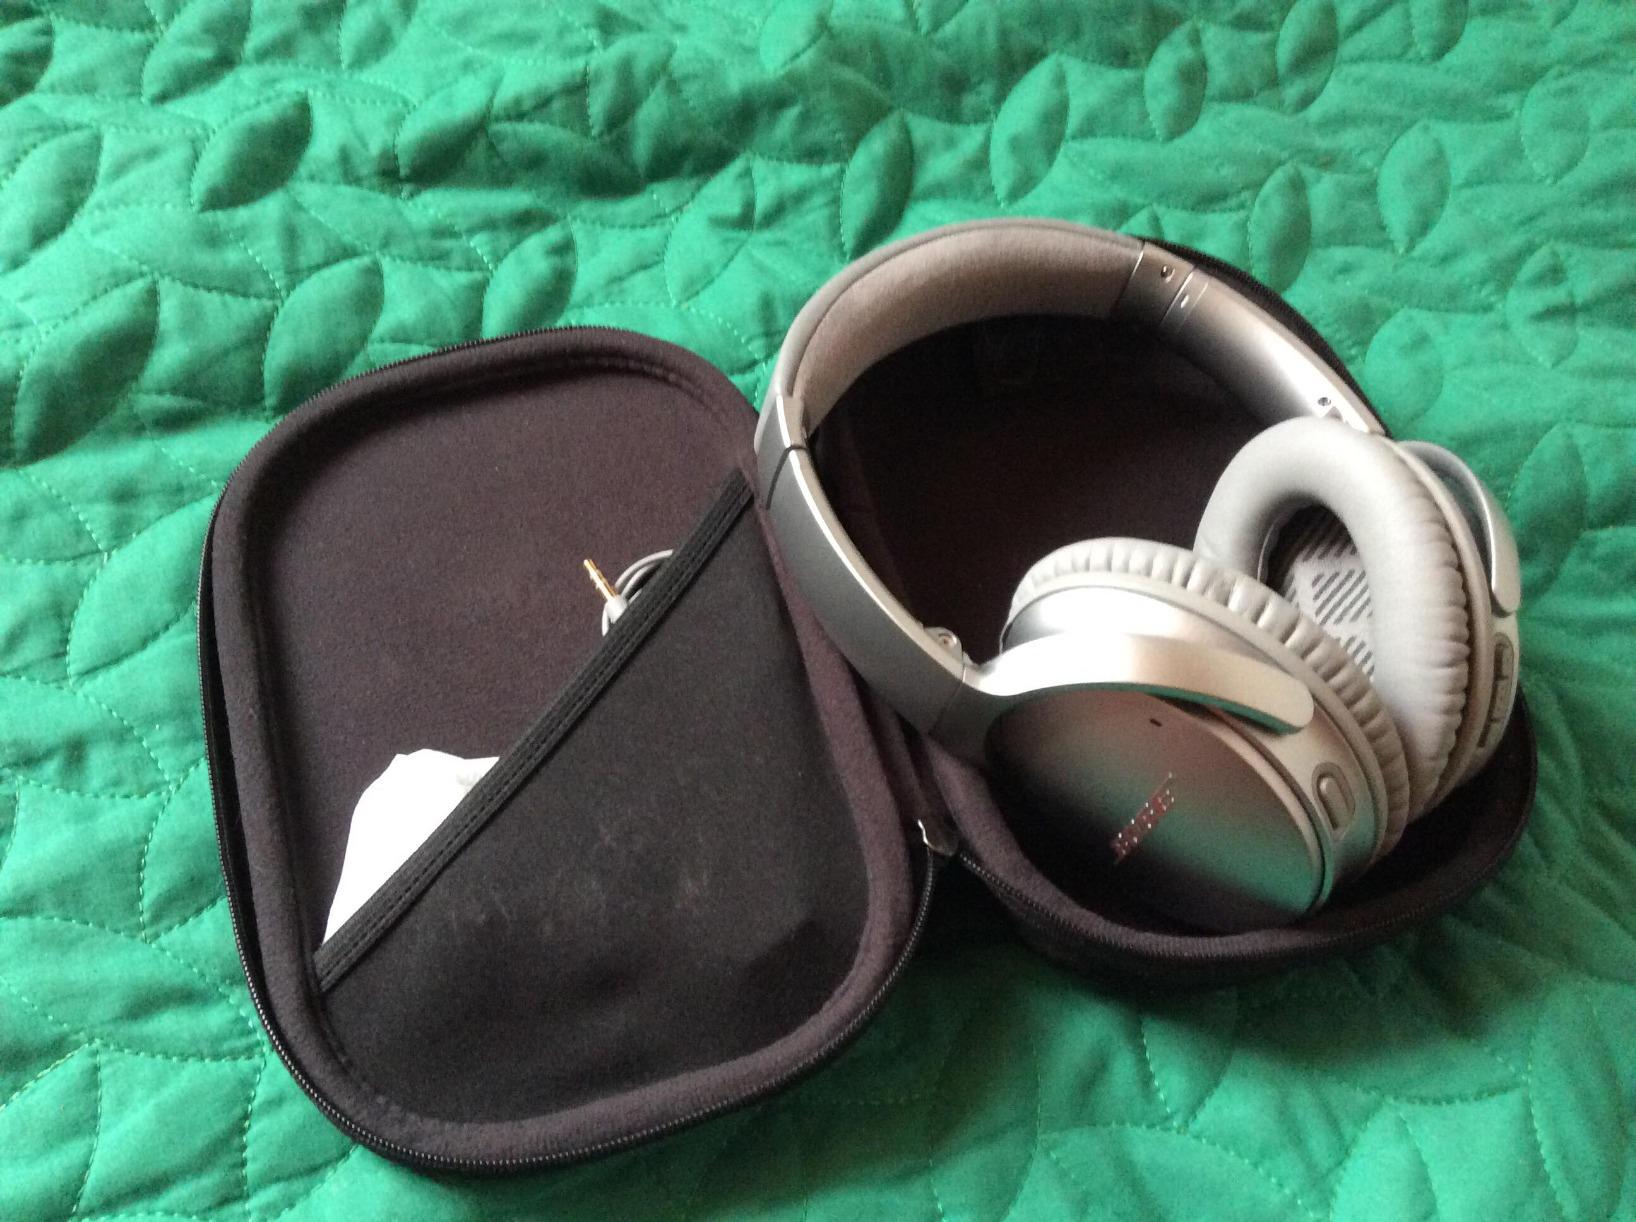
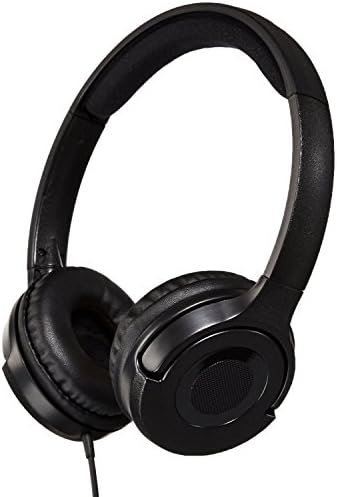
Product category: headphones
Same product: no